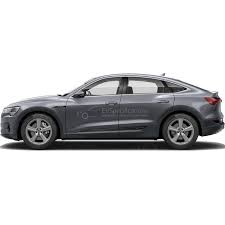
Label: noambulance